2022 NBA draft

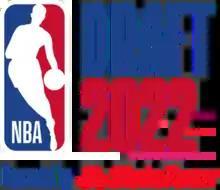

The 2022 NBA draft (branded as the 2022 NBA Draft presented by State Farm for sponsorship reasons), the 76th edition of the National Basketball Association's annual draft, was held on June 23, 2022, at Barclays Center in Brooklyn, New York. The 2022 edition marked a return to the draft's normal June date after postponements were made in 2020 and 2021 due to the COVID-19 pandemic. This draft was the first of at least three straight NBA drafts that consisted of only 58 picks instead of the typical 60 due to the loss of a second-round pick for both the Milwaukee Bucks and the Miami Heat for violating the NBA's tampering rules during free agency. The first pick was made by the Orlando Magic, who selected Paolo Banchero from Duke. Banchero went on to win Rookie of the Year.